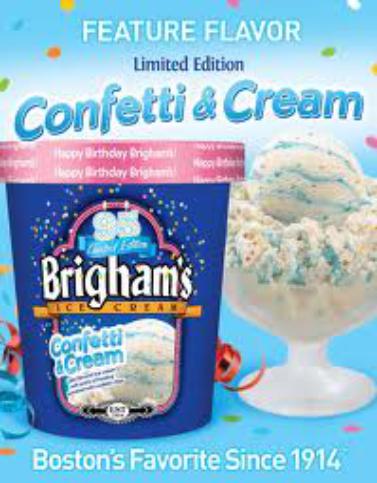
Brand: Brigham's Ice Cream
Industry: Food